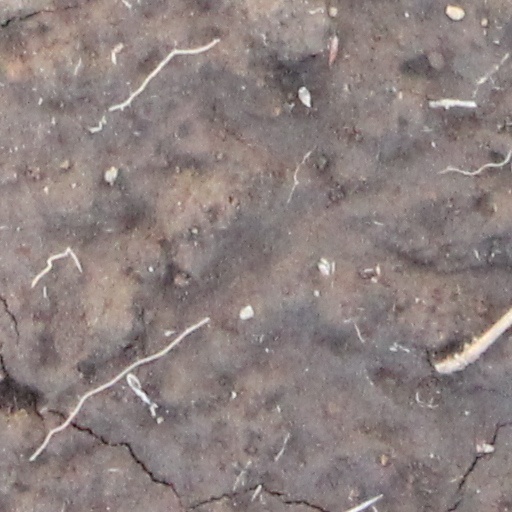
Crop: wheat